Sigüenza

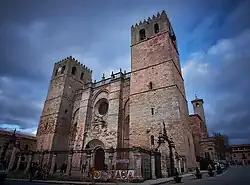
Cathedral of Sigüenza.

The cathedral is a large Gothic edifice of ashlar stone, though the lower levels show that it was built onto an earlier Romanesque cathedral. Its façade has three doors, with a railed court in front. At the sides rise two square towers, 164 feet high, built at different times, with merlons topped with large balls; these towers are connected by a balustrade which crowns the facade, the work of Bishop Herrera in the eighteenth century. The interior is divided into a nave and two aisles, in Gothic style.